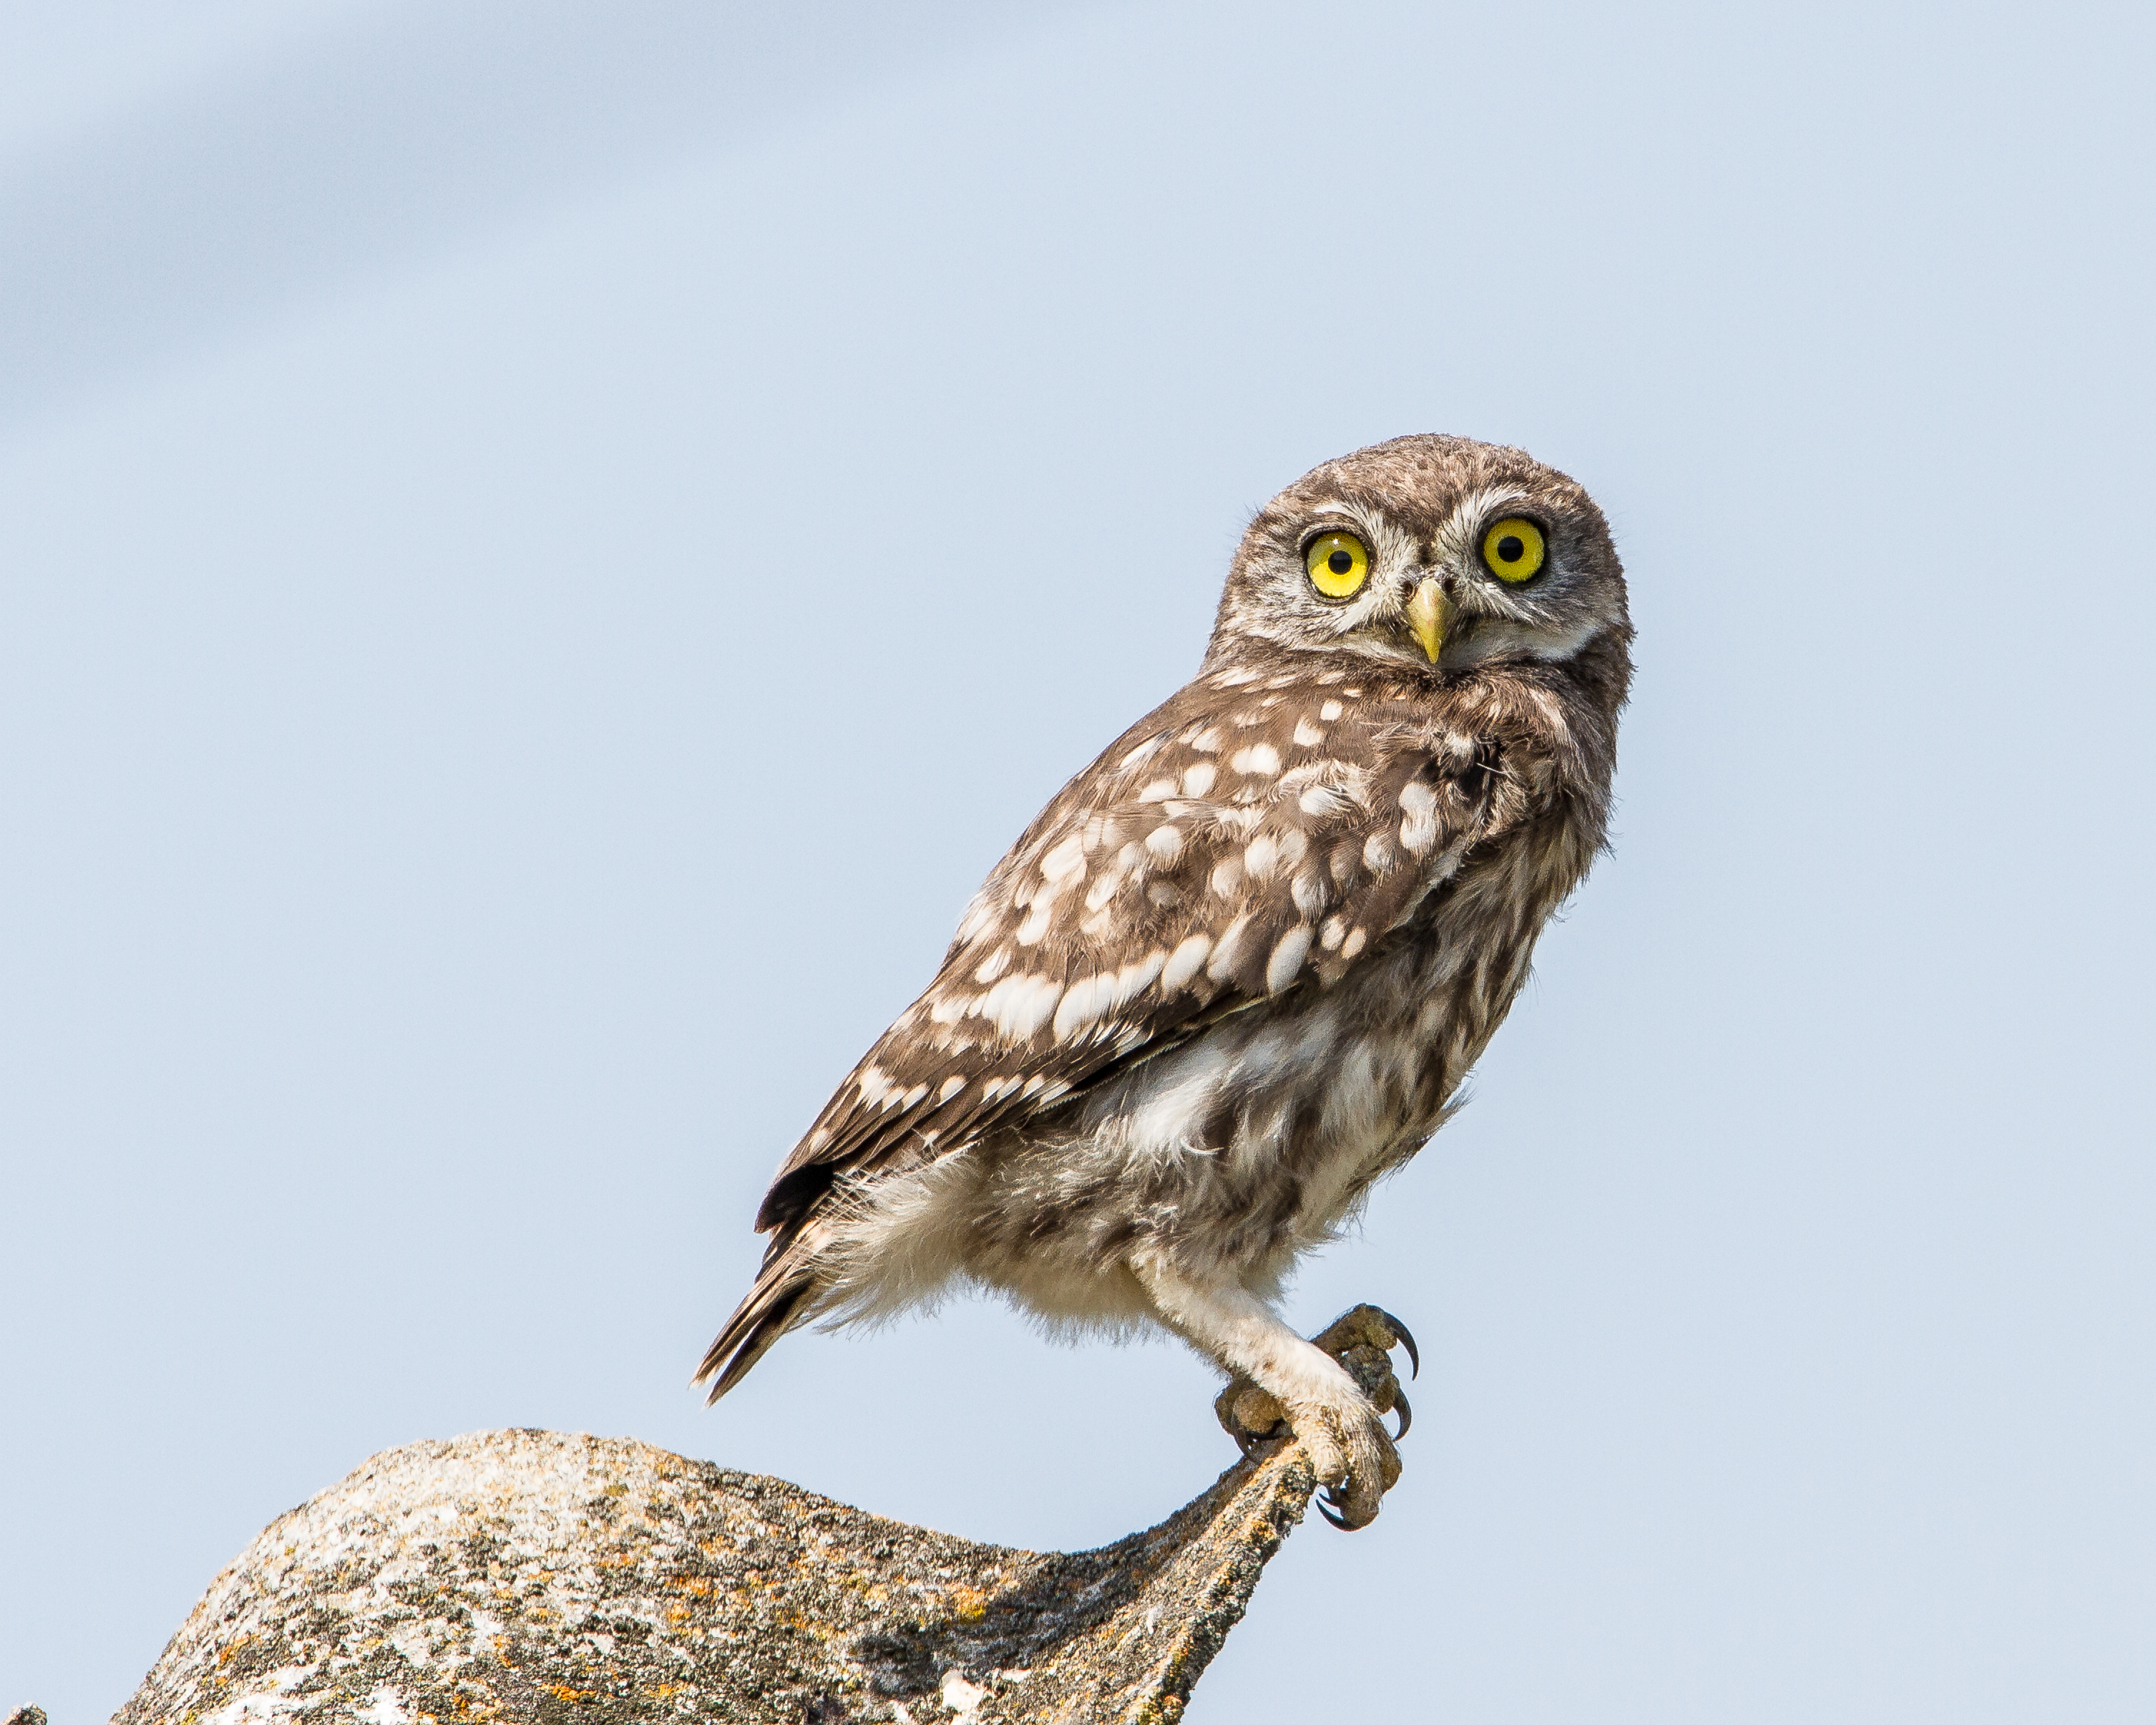
bird, wing, wildlife, beak, hawk, owl, fauna, bird of prey, vertebrate, hungary, falcon, buzzard, andymorffew, morffew, littleowl, great grey owl, accipitriformes